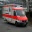
Label: ambulance